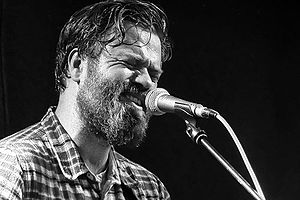
Mugison
Mugison i Aarhus 2015